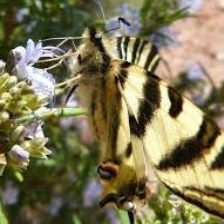
Species: SCARCE SWALLOW